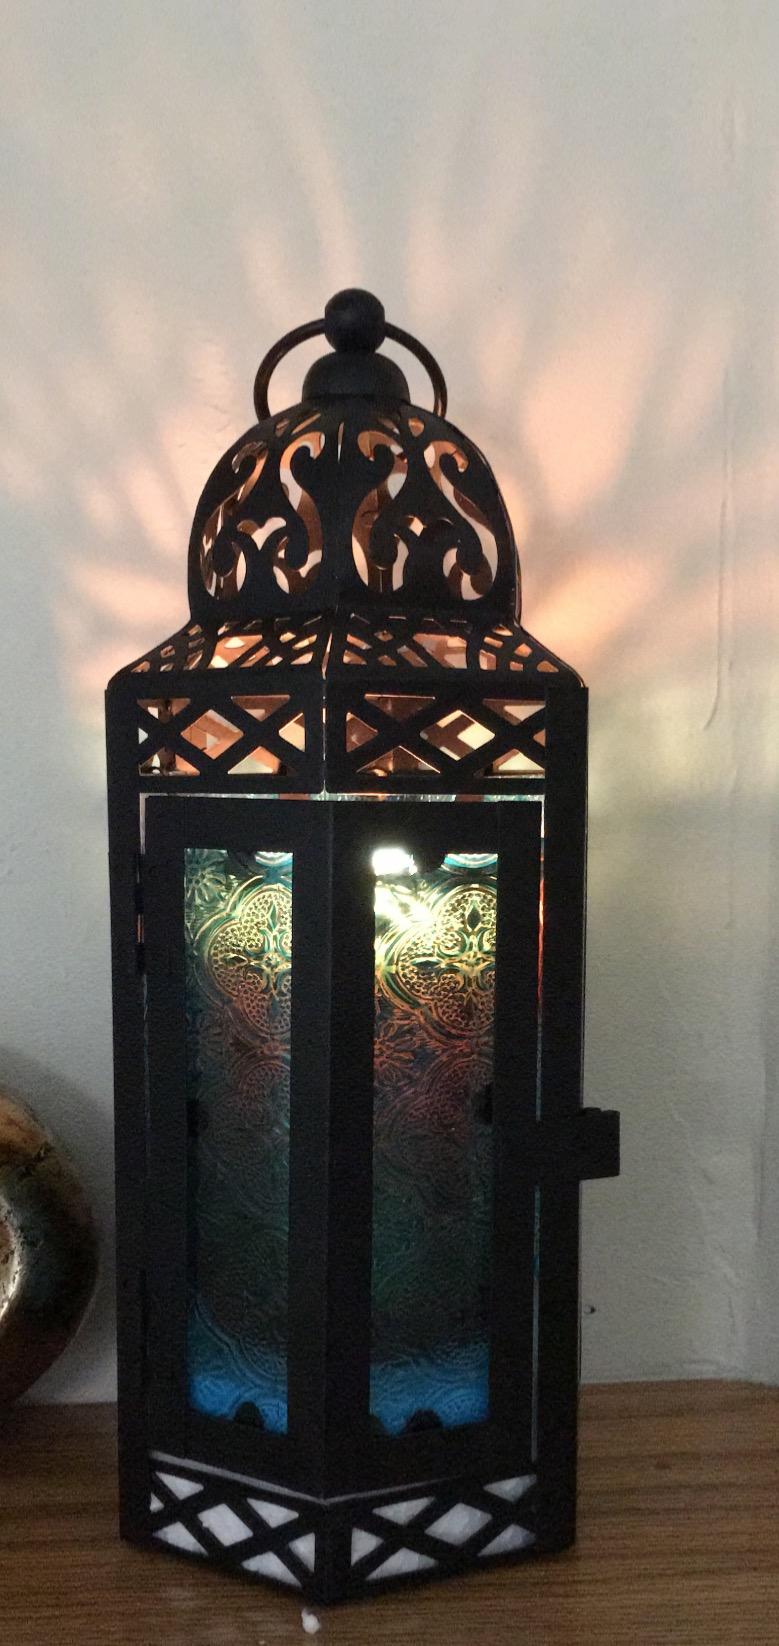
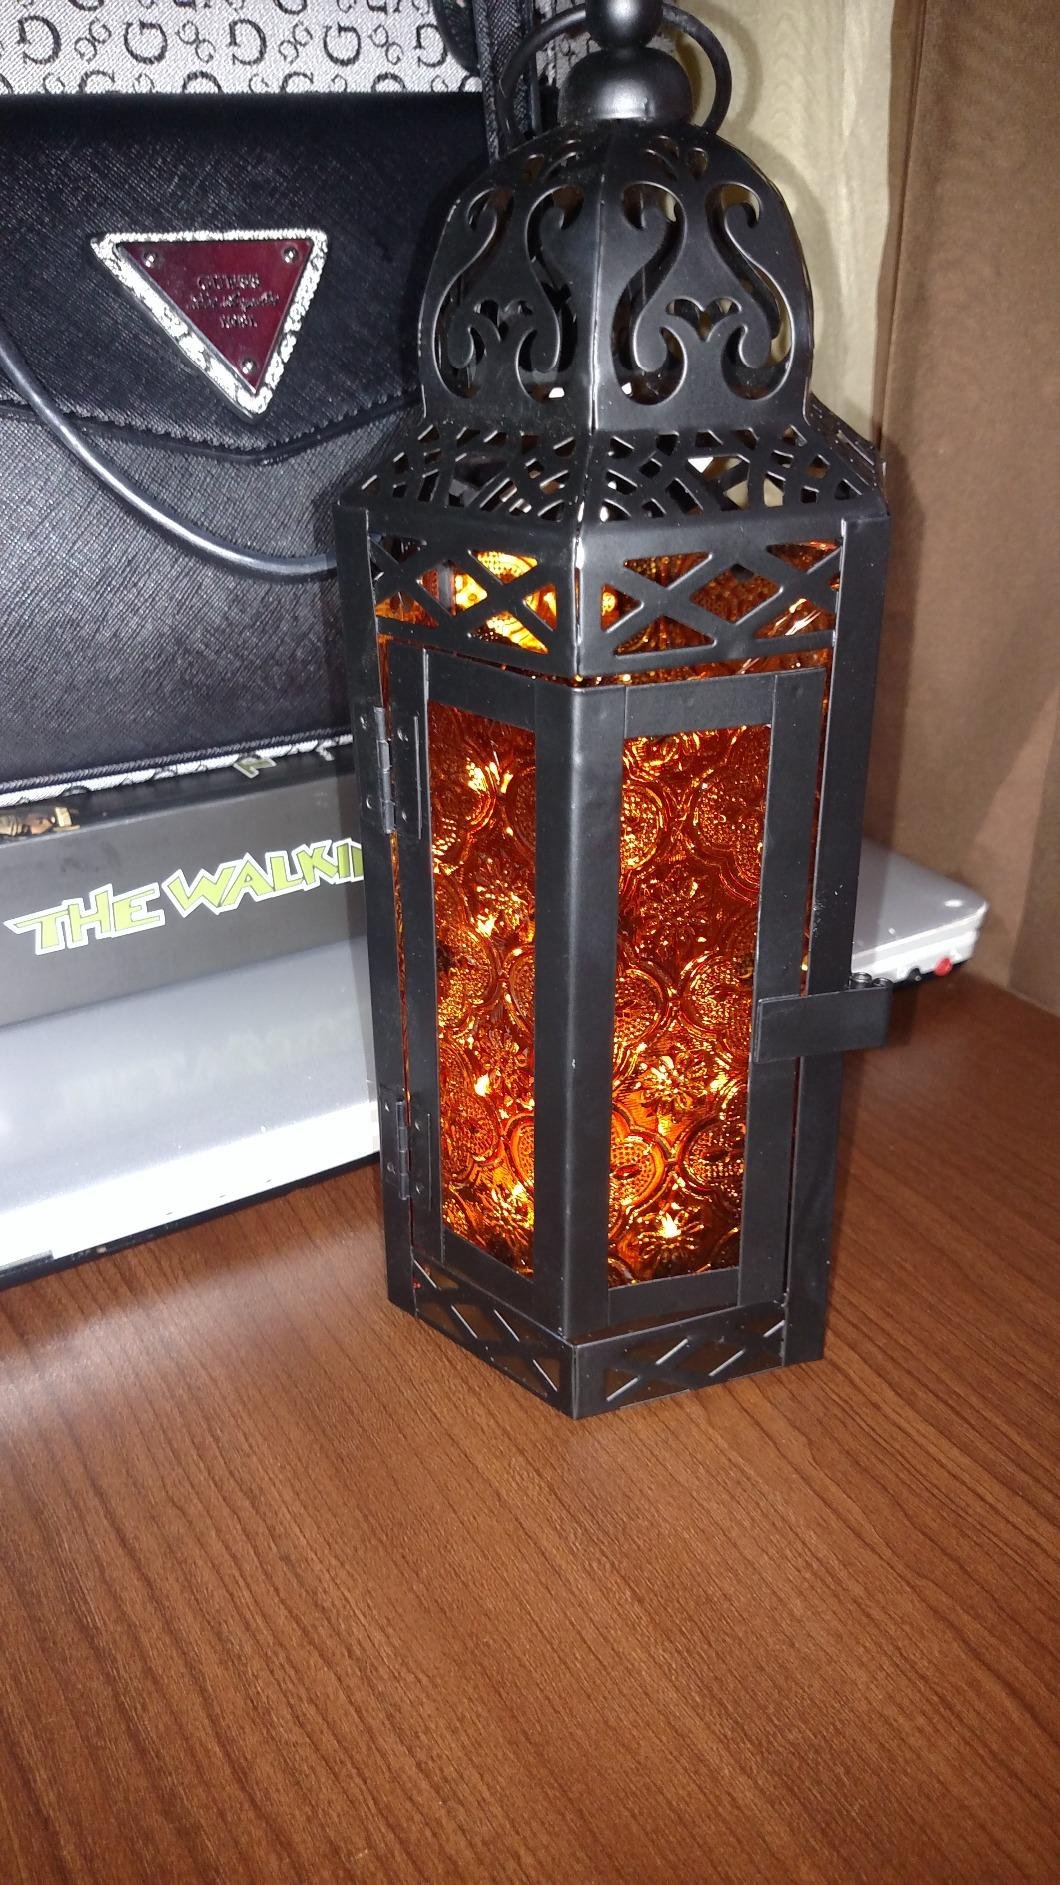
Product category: lantern
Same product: no